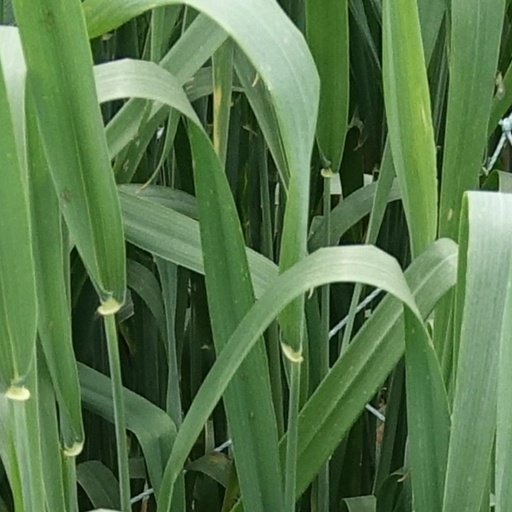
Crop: wheat